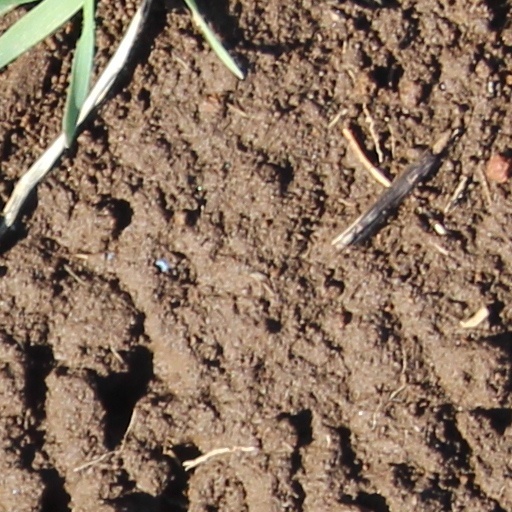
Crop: wheat